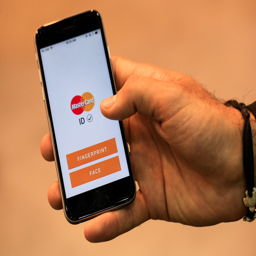
a demonstration of face and fingerprint security on a smartphone .